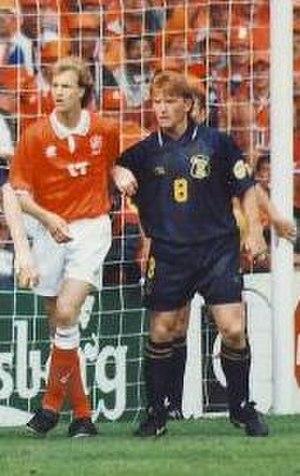
Andrew Stuart Murray McCall est un footballeur écossais qui évolue au poste de milieu de terrain. Il joue un total de 763 matchs de championnat au cours de sa carrière, soit le treizième plus élevé de tous les footballeurs britanniques. Il s'est reconverti en entraîneur de football, en poste actuellement au club anglais de Bradford City. Il fait partie du Rangers FC Hall of Fame.